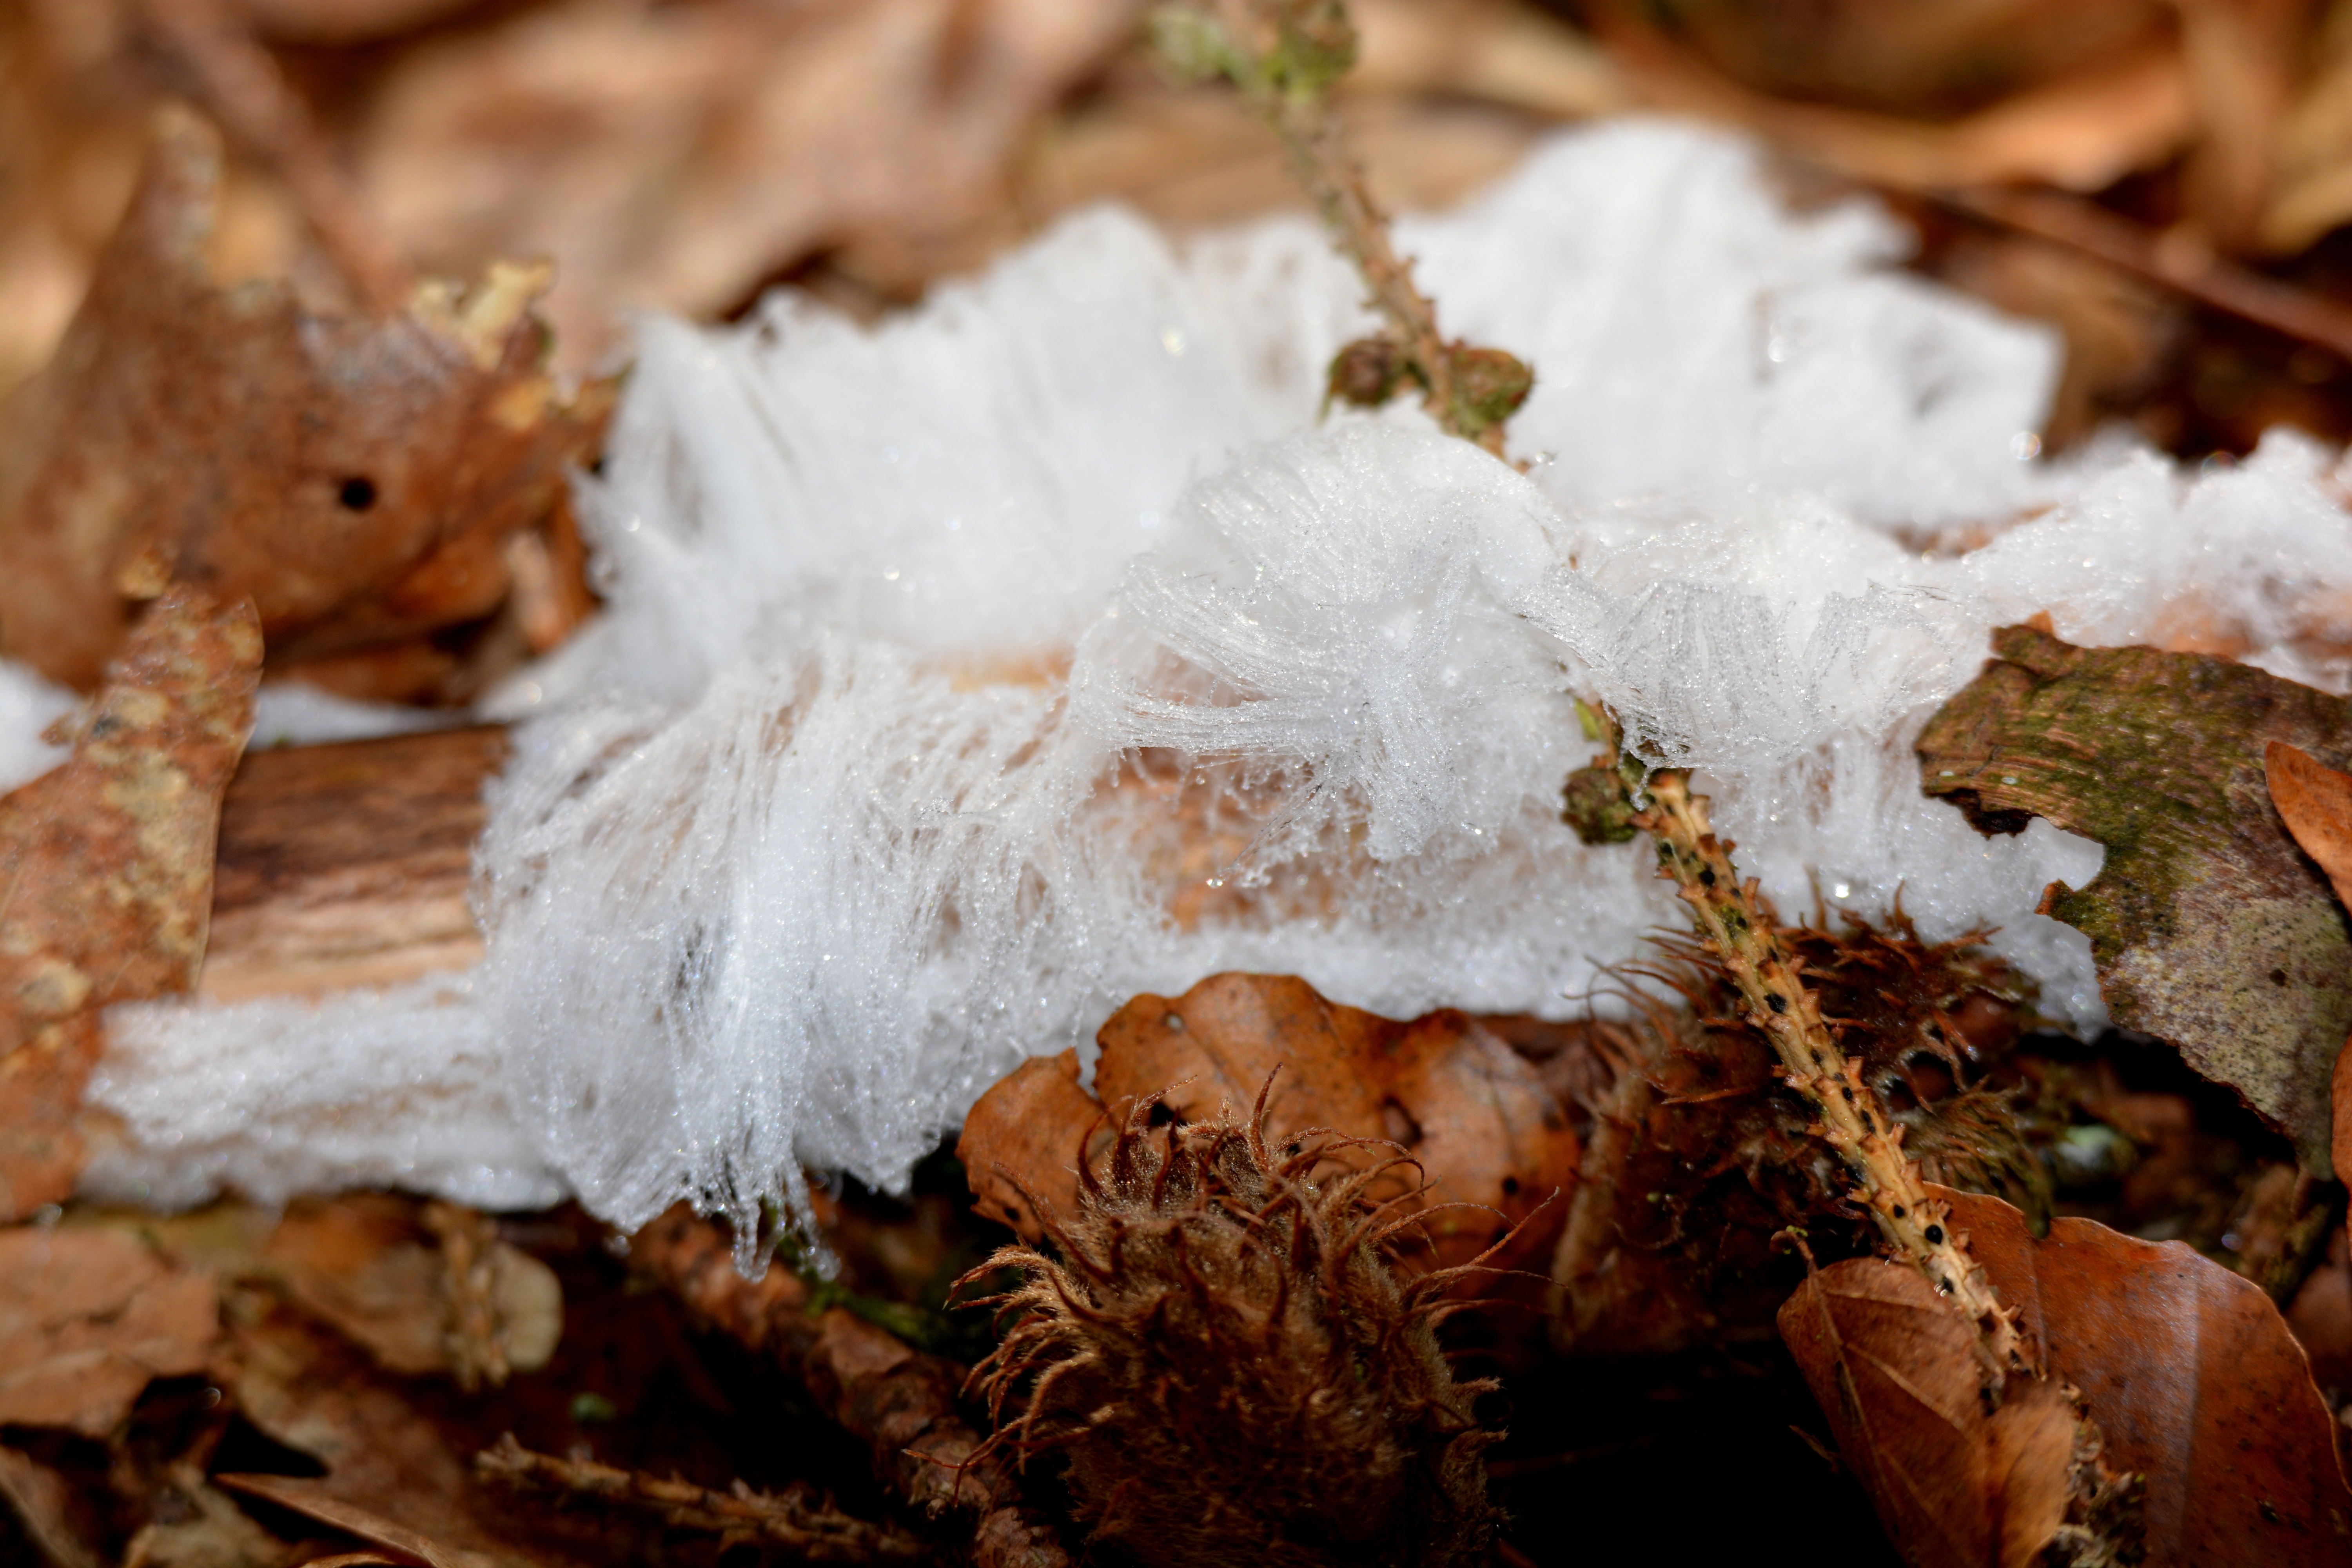
tree, nature, forest, branch, winter, plant, leaf, flower, frost, ice, autumn, soil, flora, season, close up, fungus, mold, macro photography, haarijs, woody plant